Conquest Airlines

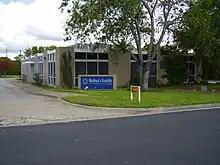
The former Conquest Airlines building in Austin, Texas, is now a Baháʼí Faith building

Conquest Airlines was an American regional airline initially headquartered in Jefferson County, Texas, and later headquartered in Austin, Texas. Conquest operated primarily on routes within Texas from its hub in Austin (at the now closed Robert Mueller Municipal Airport).